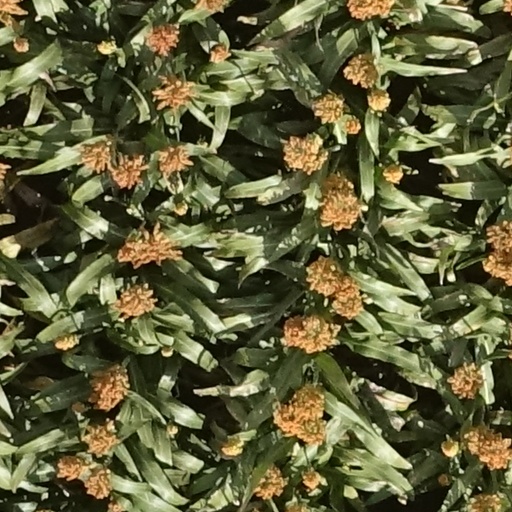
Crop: sorghum